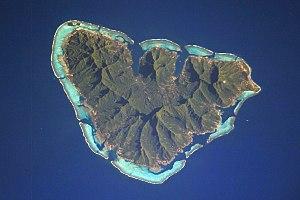
La baie de Cook est, avec la baie d'Ōpūnohu, l'une des principales baies de Moorea, une île de Polynésie française. Elle est située dans le nord de l'île. Elle est nommée d'après l'explorateur britannique James Cook qui passa sur l'île en 1777.
Les aires protégées ou espaces naturels protégés en France sont des espaces géographiques terrestres ou marins délimités dans lesquels des règles particulières peuvent s'appliquer, dans un but de préservation du patrimoine naturel ou culturel, auquel s'ajoute souvent un objectif de développement durable. En France, ils sont introduits par le Code de l'environnement. Il en existe de plusieurs types. La plupart des aires protégées possèdent un comité ou un document de gestion ou les deux.
La baie d'Ōpūnohu est, avec la baie de Cook, l'une des principales baies de Moorea, une île de Polynésie française. Elle est située dans le nord de l'île.
Moorea est une île de Polynésie française qui fait partie des îles du Vent dans l'archipel de la Société. Située face à Tahiti, elle est le chef-lieu de la commune de Mo'orea-Mai'ao.